Papua New Guinea

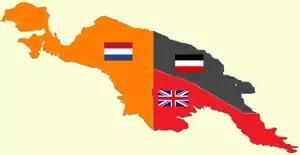
New Guinea from 1884 to 1919. Germany and Britain controlled the eastern half of New Guinea.

Archaeological evidence indicates that anatomically modern humans first arrived in what became New Guinea and Australia, as well as the Bismarck Archipelago, around 42,000 to 45,000 years ago. Bougainville was settled by around 28,000 years ago, and the more distant Manus Island by around 20,000 years ago. These were part of the earliest migrations of humans from Africa, and the resulting populations remained relatively isolated from the rest of the world throughout prehistory. Rising sea levels isolated New Guinea from Australia about 10,000 years ago, although Aboriginal Australians and New Guineans had already diverged from each other from about 37,000 years ago.